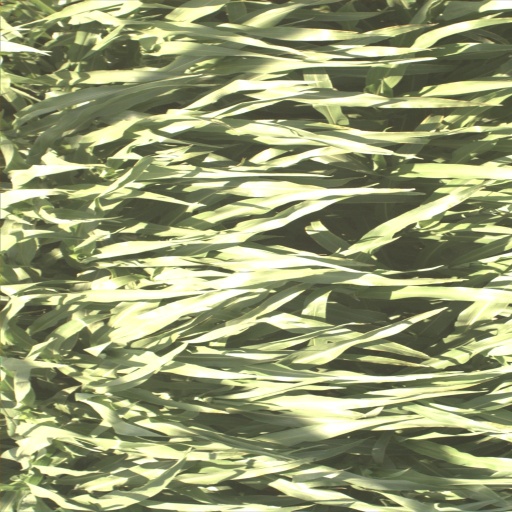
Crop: sorghum